Benue River

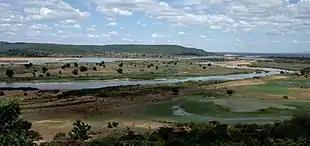
The River Benue looking south east from Jimeta.

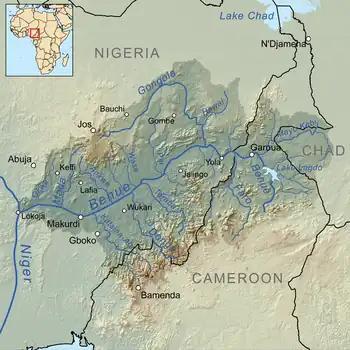
Map showing the Benue River drainage basin.

The Benue rises in the Adamawa Plateau of northern Cameroon, from where it flows west, and through the town of Garoua and Lagdo Reservoir, into Nigeria south of the Mandara mountains, and through Jimeta, Ibi and Makurdi before meeting the Niger River at Lokoja.